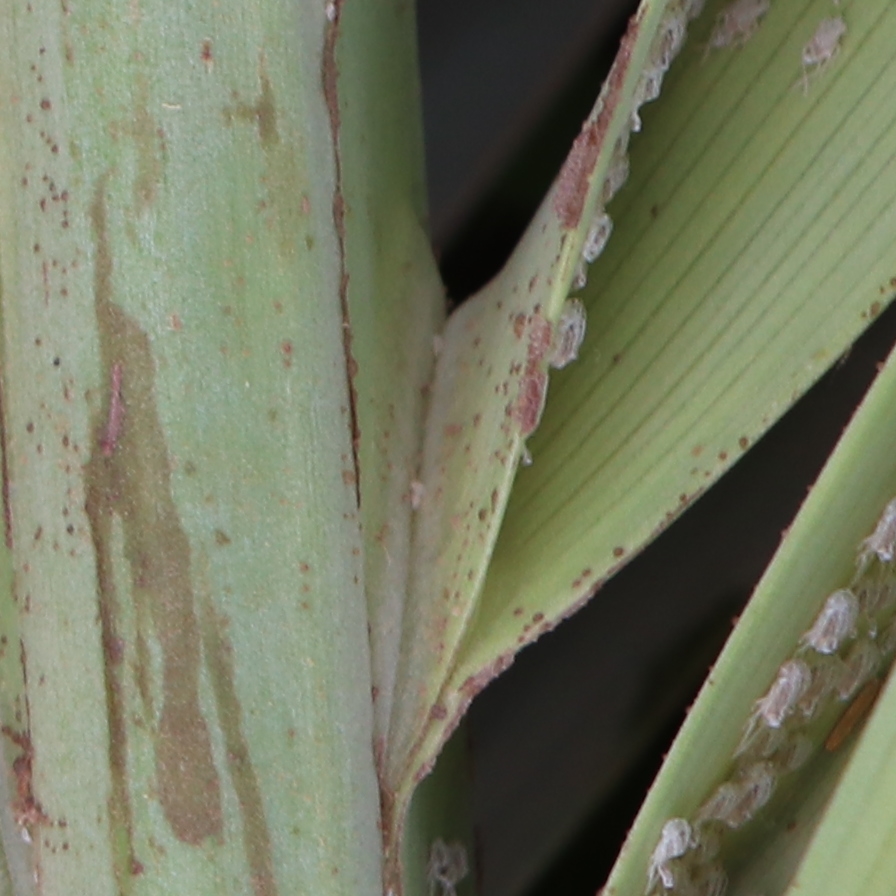
Label: Dubas